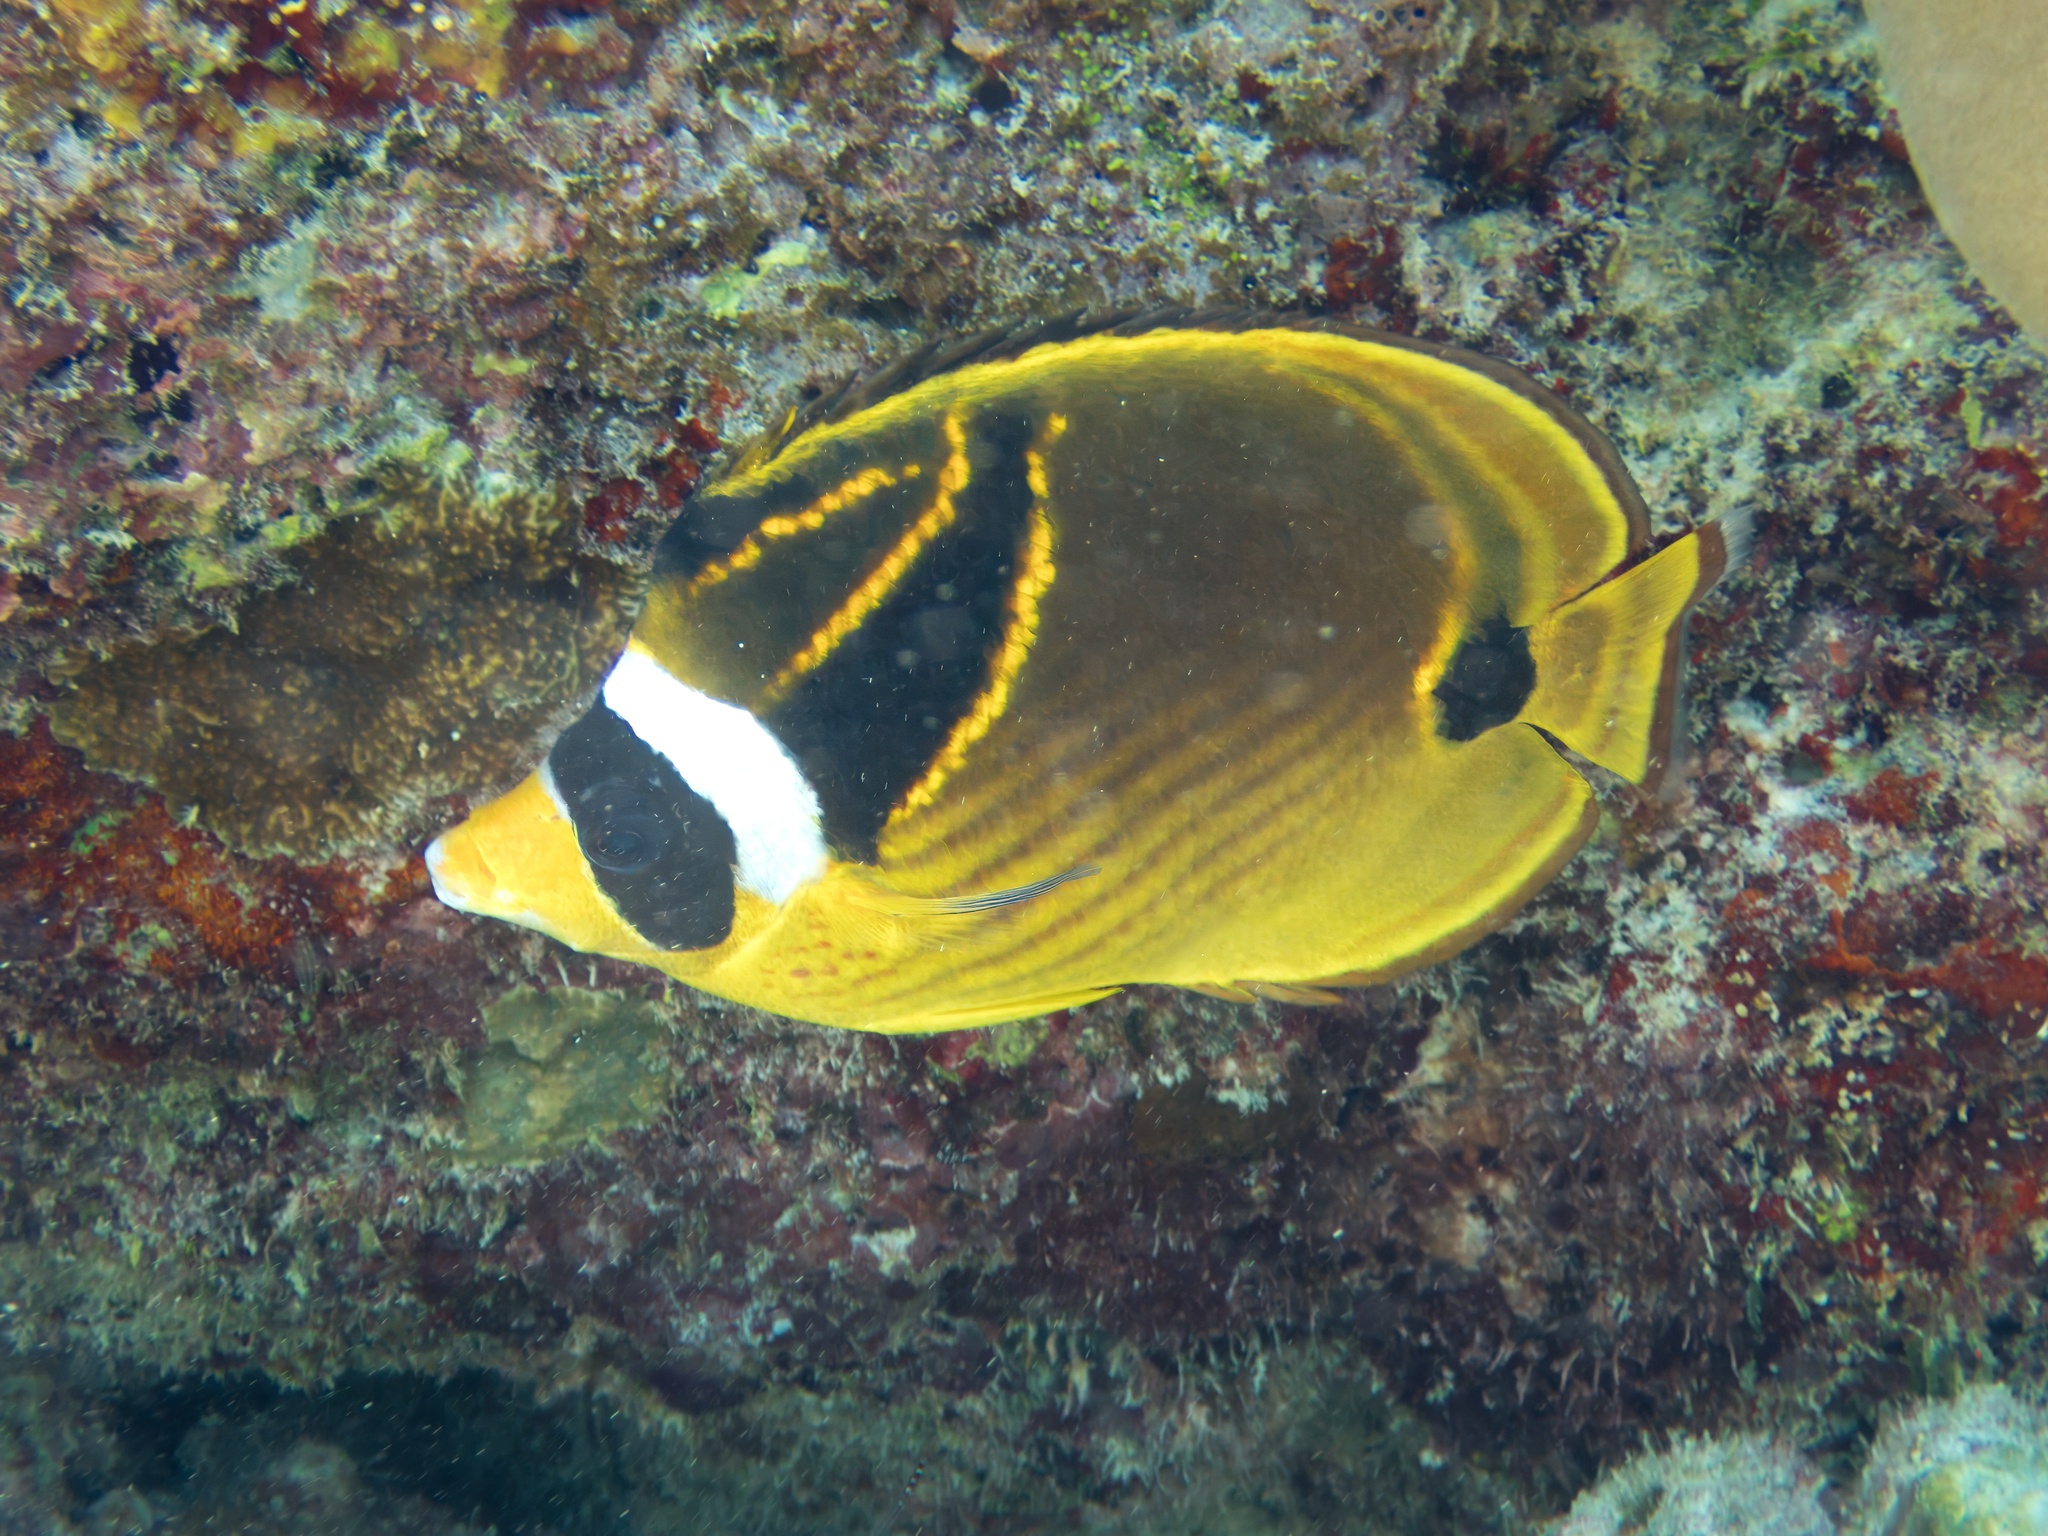
Chaetodon lunula (Raccoon Butterflyfish)